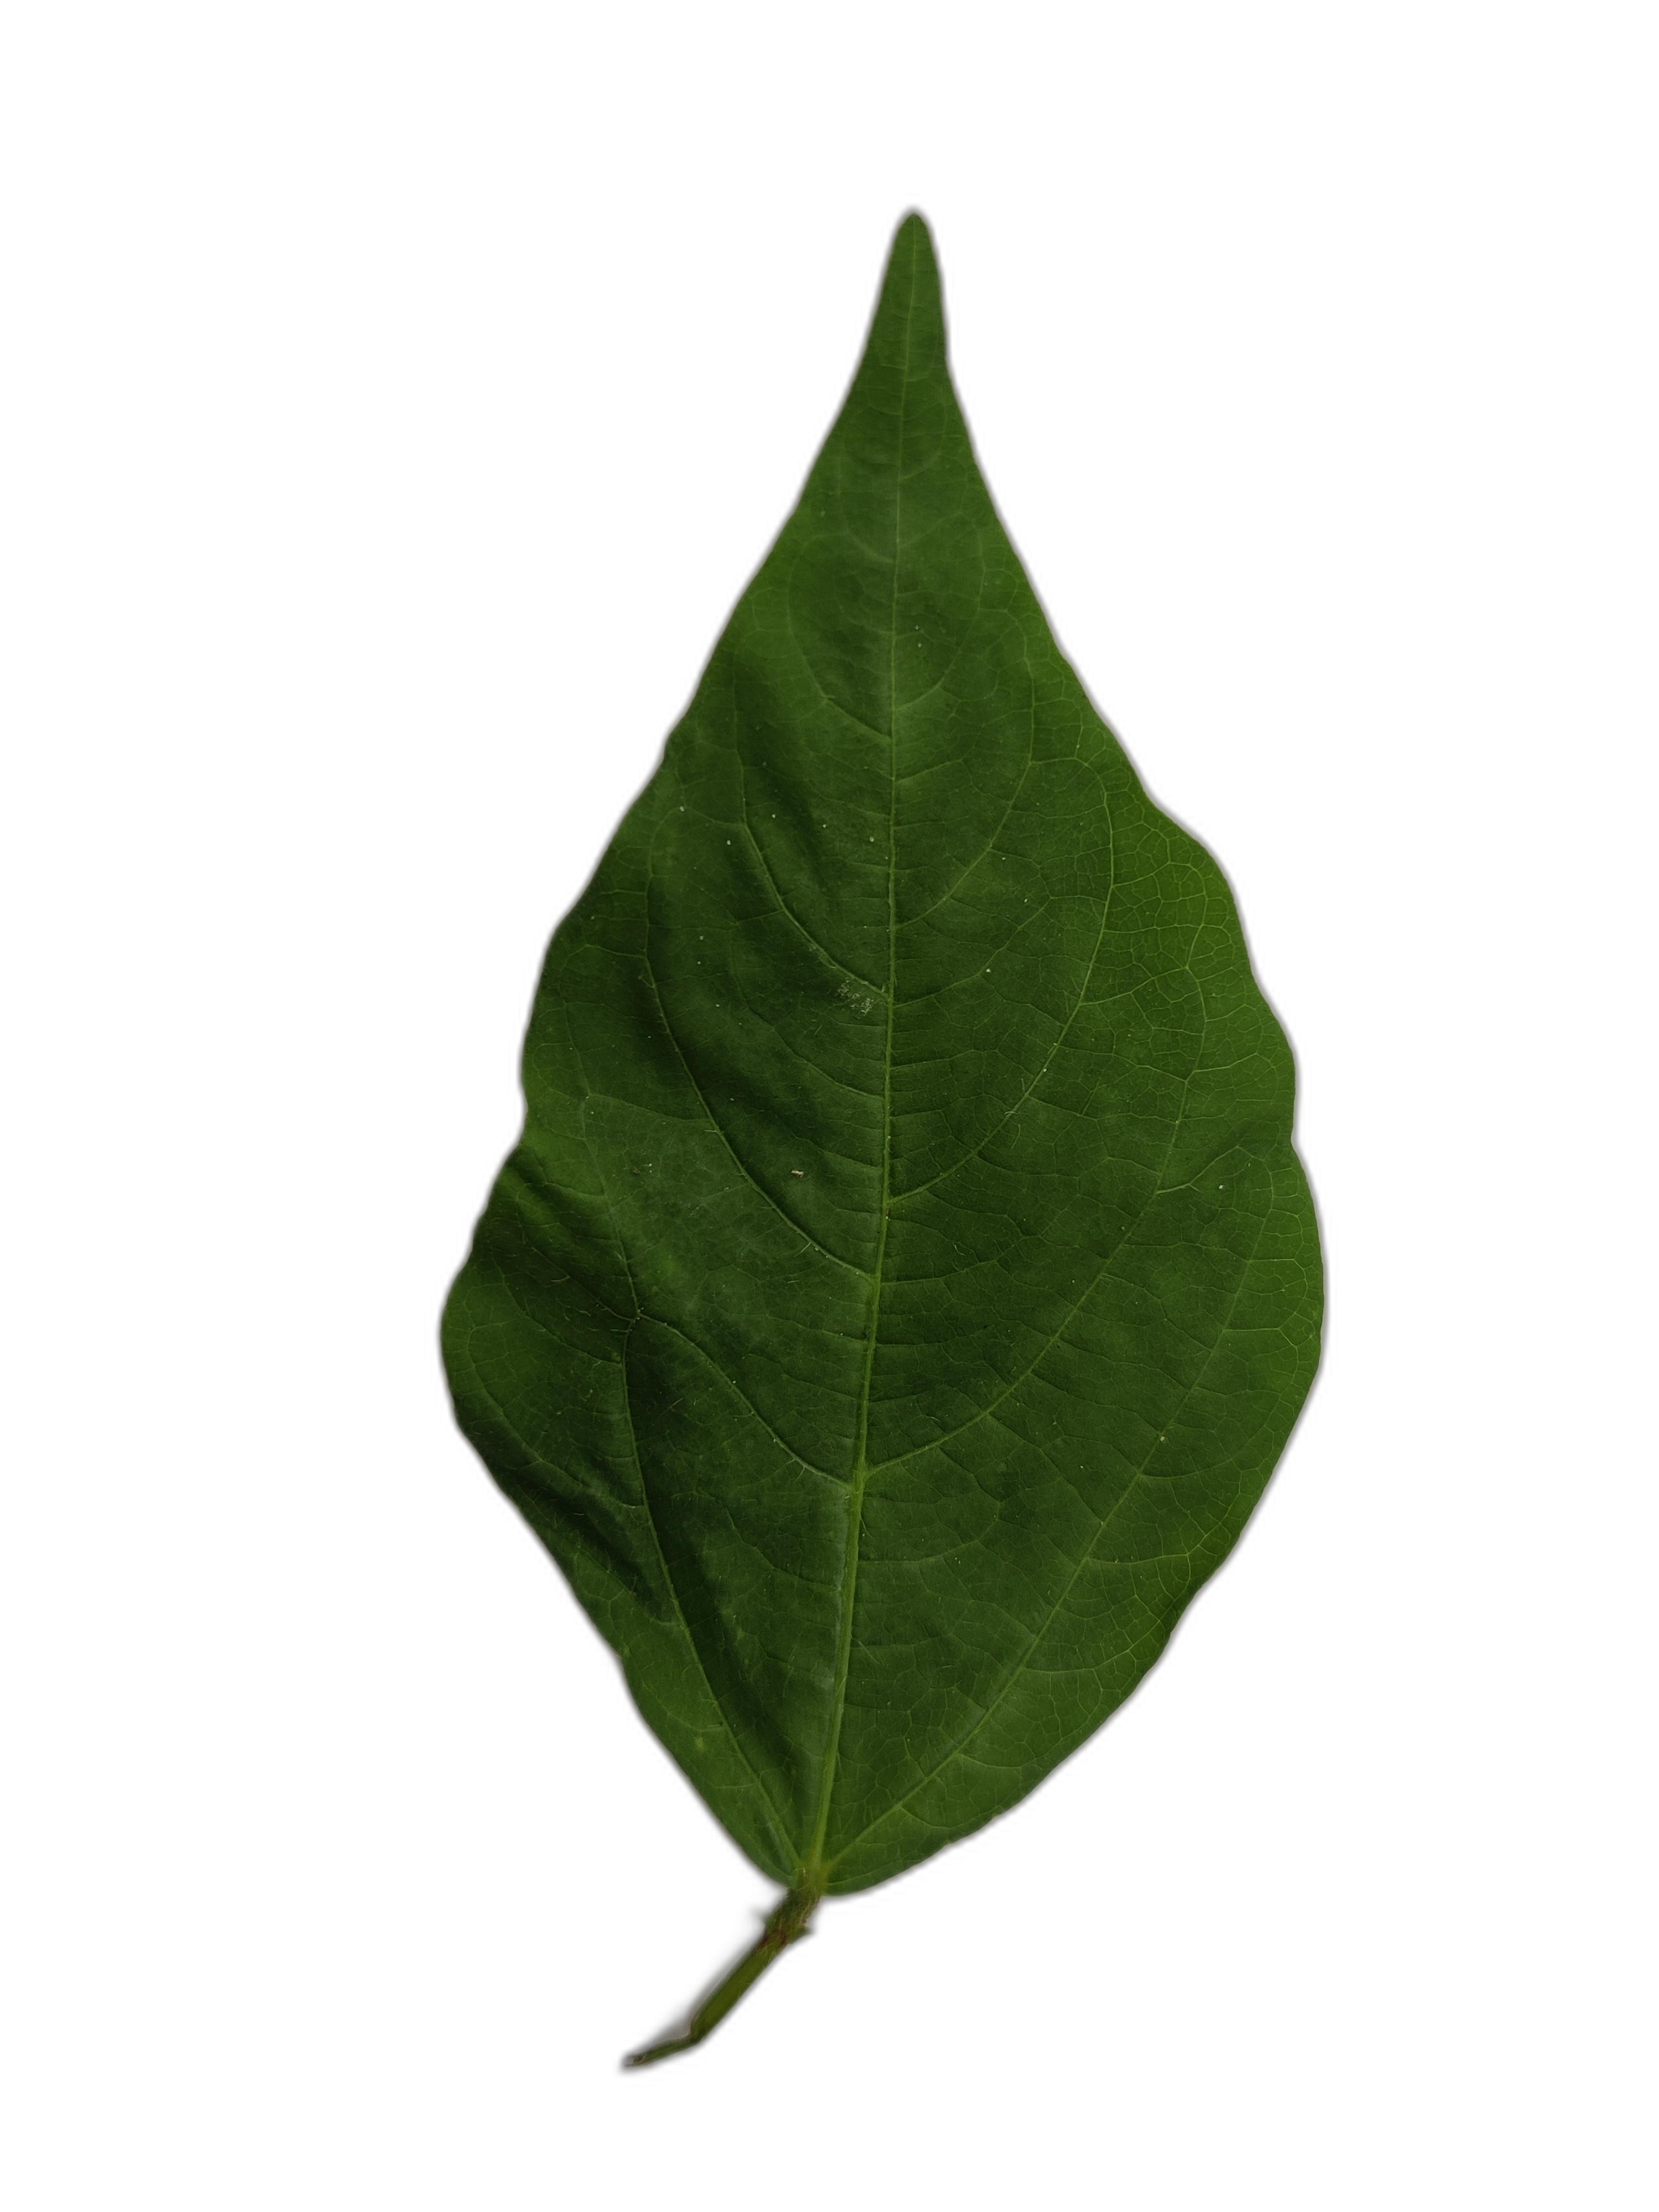
Label: Healthy